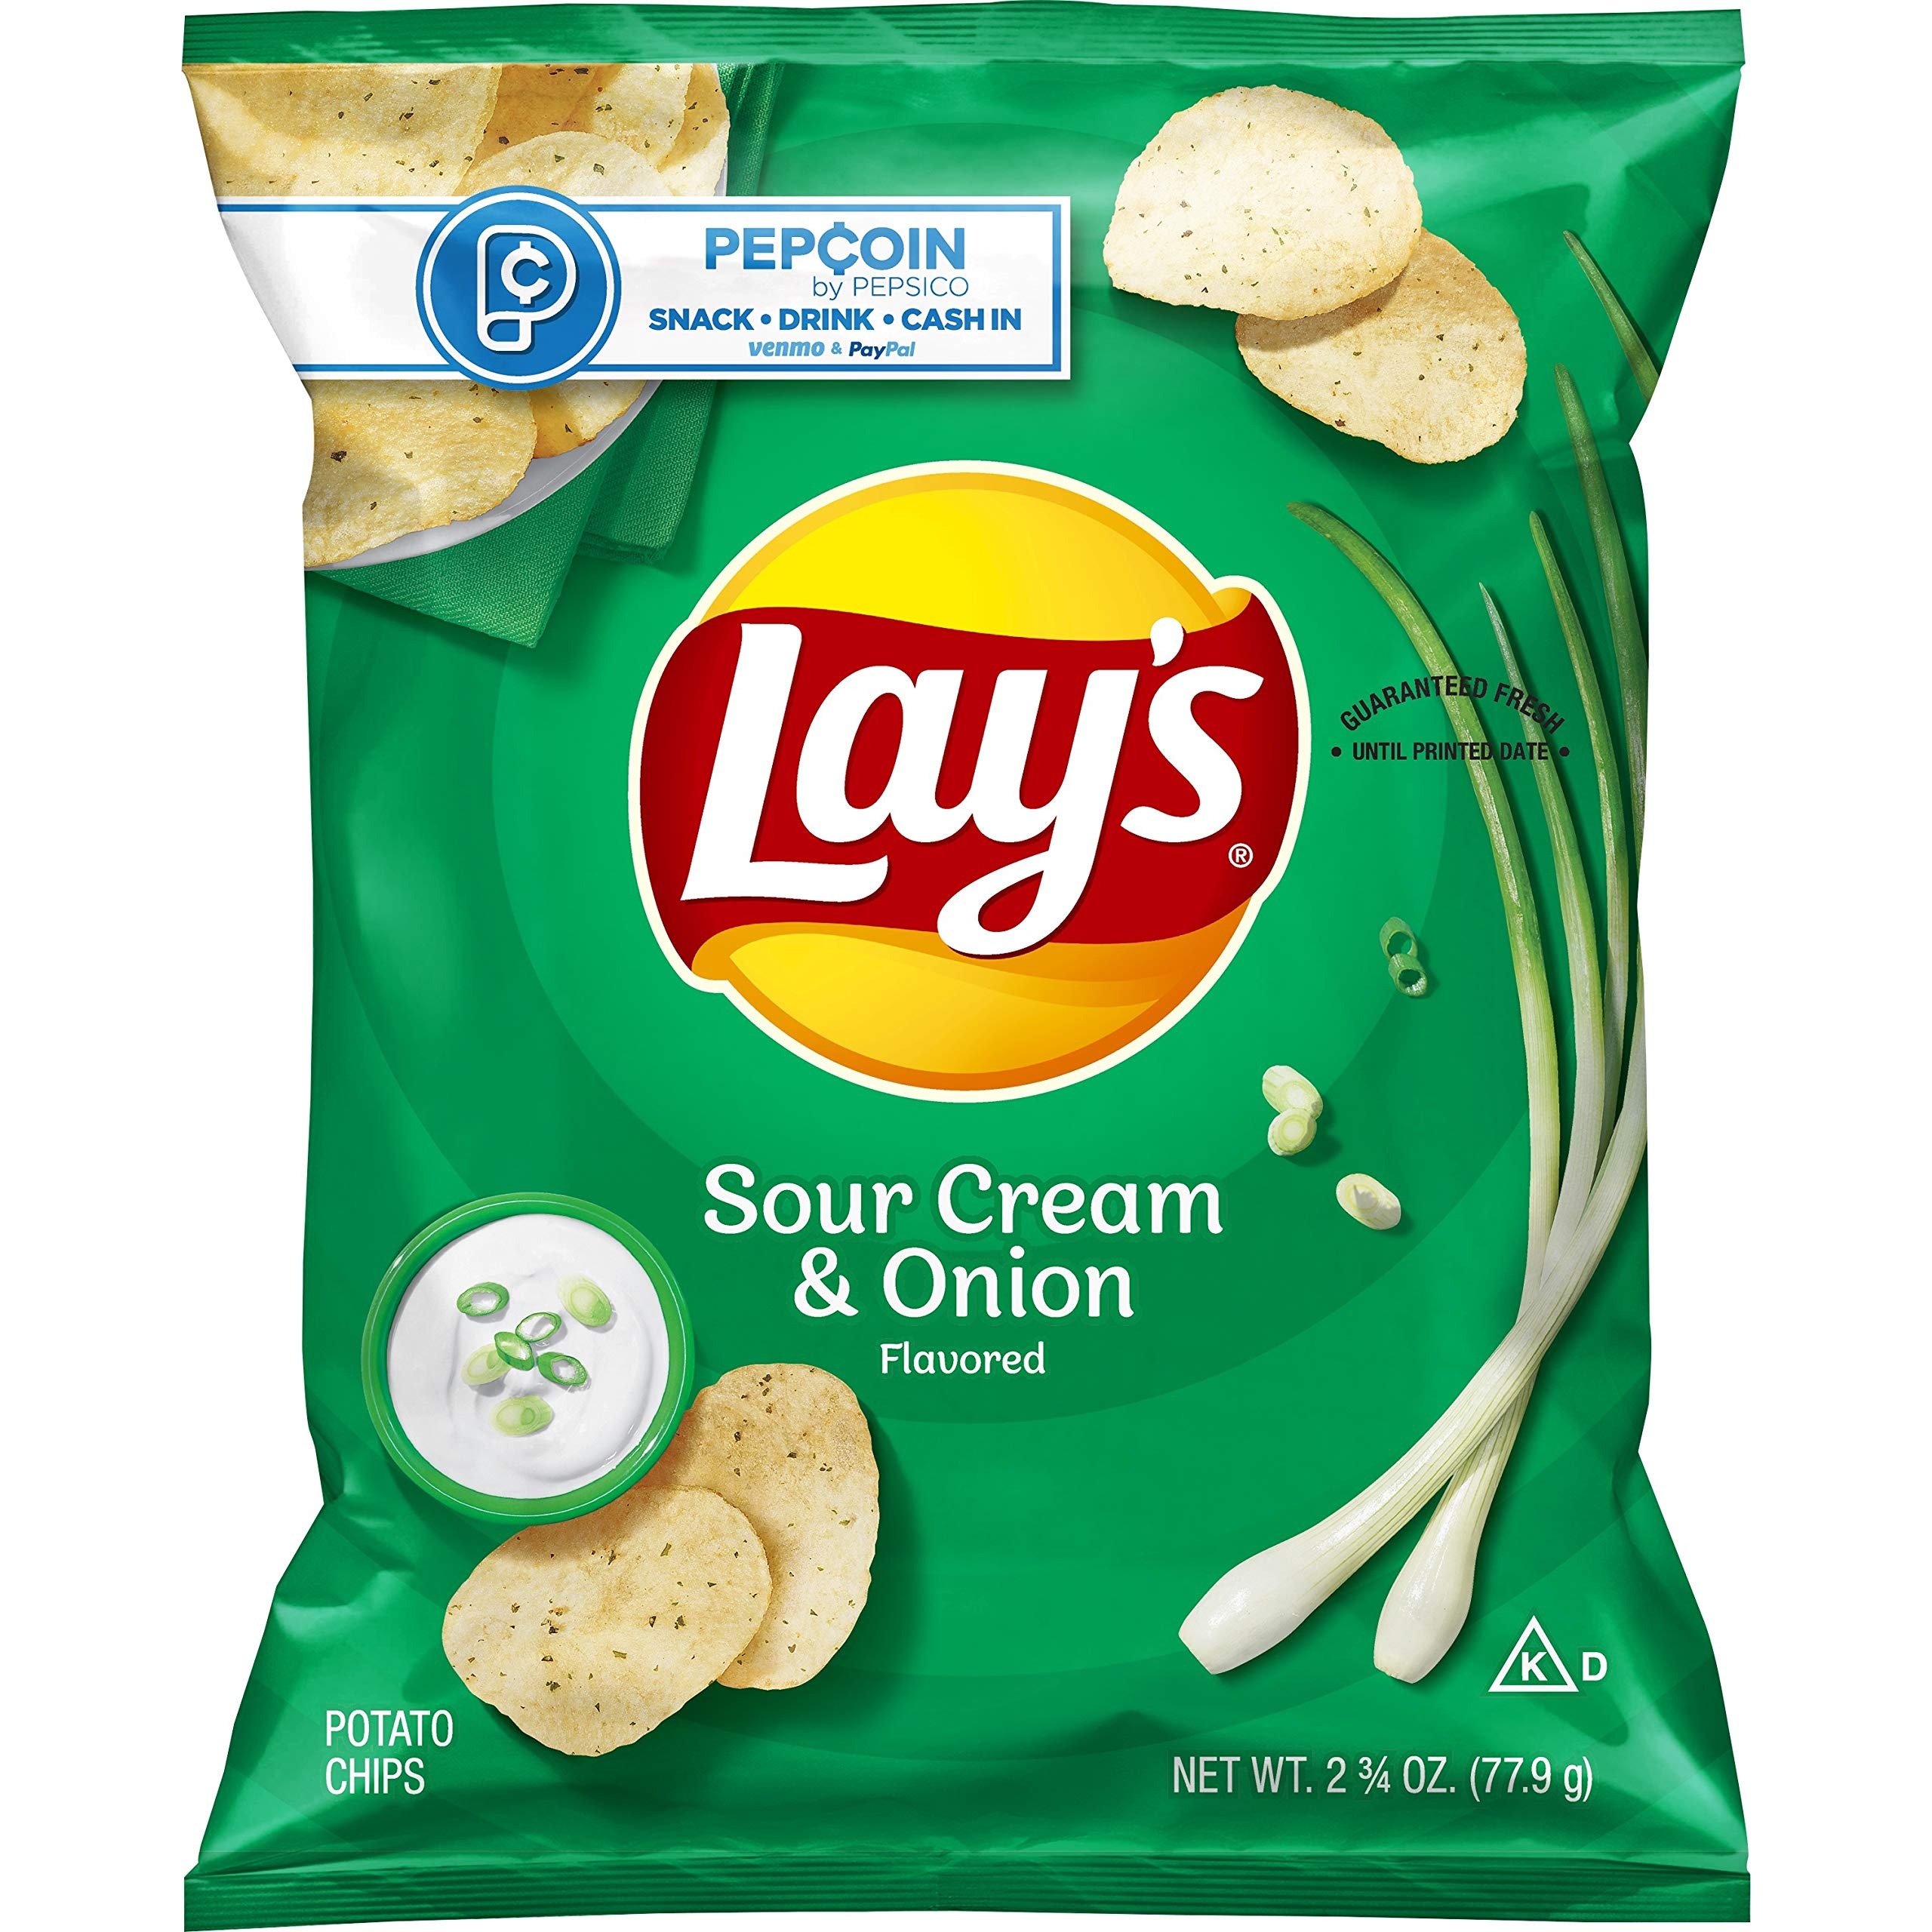
Item Name: Lay's Potato Chips, Sour Cream & Onion Flavor, 2.75oz Bag (Packaging May Vary)
Bullet Point 1: Includes 1 (2.75oz) bag of Lay's Potato Chips, Sour Cream & Onion Flavor
Bullet Point 2: Farm grown potatoes seasoned with creamy, tangy sour cream mixed and mild, aromatic onion flavor
Bullet Point 3: 160 Calories per serving, made with no artificial flavors or preservatives
Bullet Point 4: Pack about 17 chips in your next work or school lunch for just the right amount of tangy, crunchy goodness
Bullet Point 5: Try pairing with your favorite onion dip and a glass of sweet white wine or sparkling water for a simple, delicious snack
Value: 2.75
Unit: Ounce

Price: 2.69